Highlands, Wahroonga

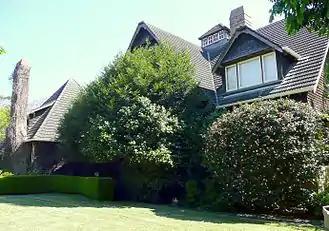
"Highlands", in January 2014.

Highlands is a heritage-listed private residence located at 9 Highlands Avenue, Wahroonga in the Hornsby Shire local government area of New South Wales, Australia. It was designed by John Horbury Hunt and built from 1890 to 1893. It was added to the New South Wales State Heritage Register on 2 April 1999.